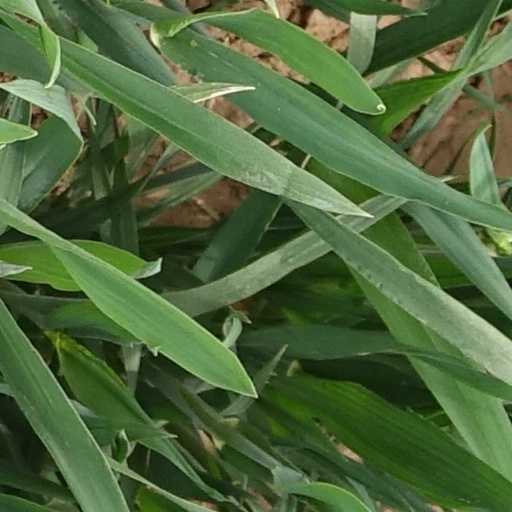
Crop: wheat